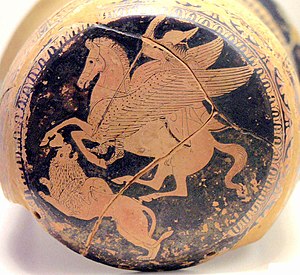
Bellerofon
Bellerofon dræber kimæren, afbildet på attisk keramik. 425–420 f.Kr.
Bellerofon var en af græsk mytologis helte. Historien er en retledning i, hvordan forholdet mellem en dødelig hero og guderne skal være. Som ung ærede han guderne og vandt deres yndest; senere blev han grebet af hybris. Han var søn af Poseidon og Eurynome, der var gift med Sisyfos' søn kong Glaukos. Denne opdrog Bellerofon som sin egen. Zeus skal have afgjort, at Glaukos aldrig skulle få egne børn, fordi han havde fornærmet Afrodite, da han forhindrede sine hopper i at parre sig, så de skulle være i bedre form ved hestevæddeløbene.